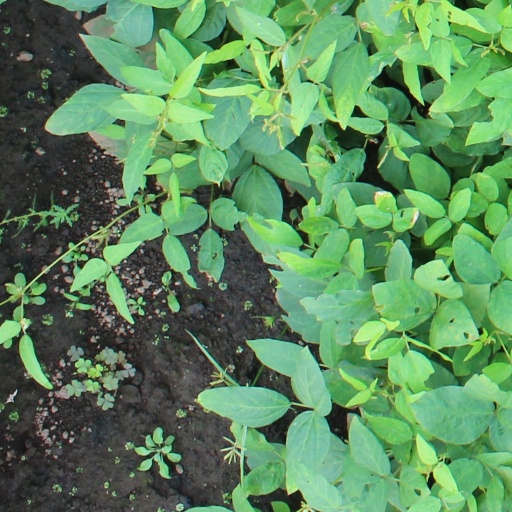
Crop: soybean